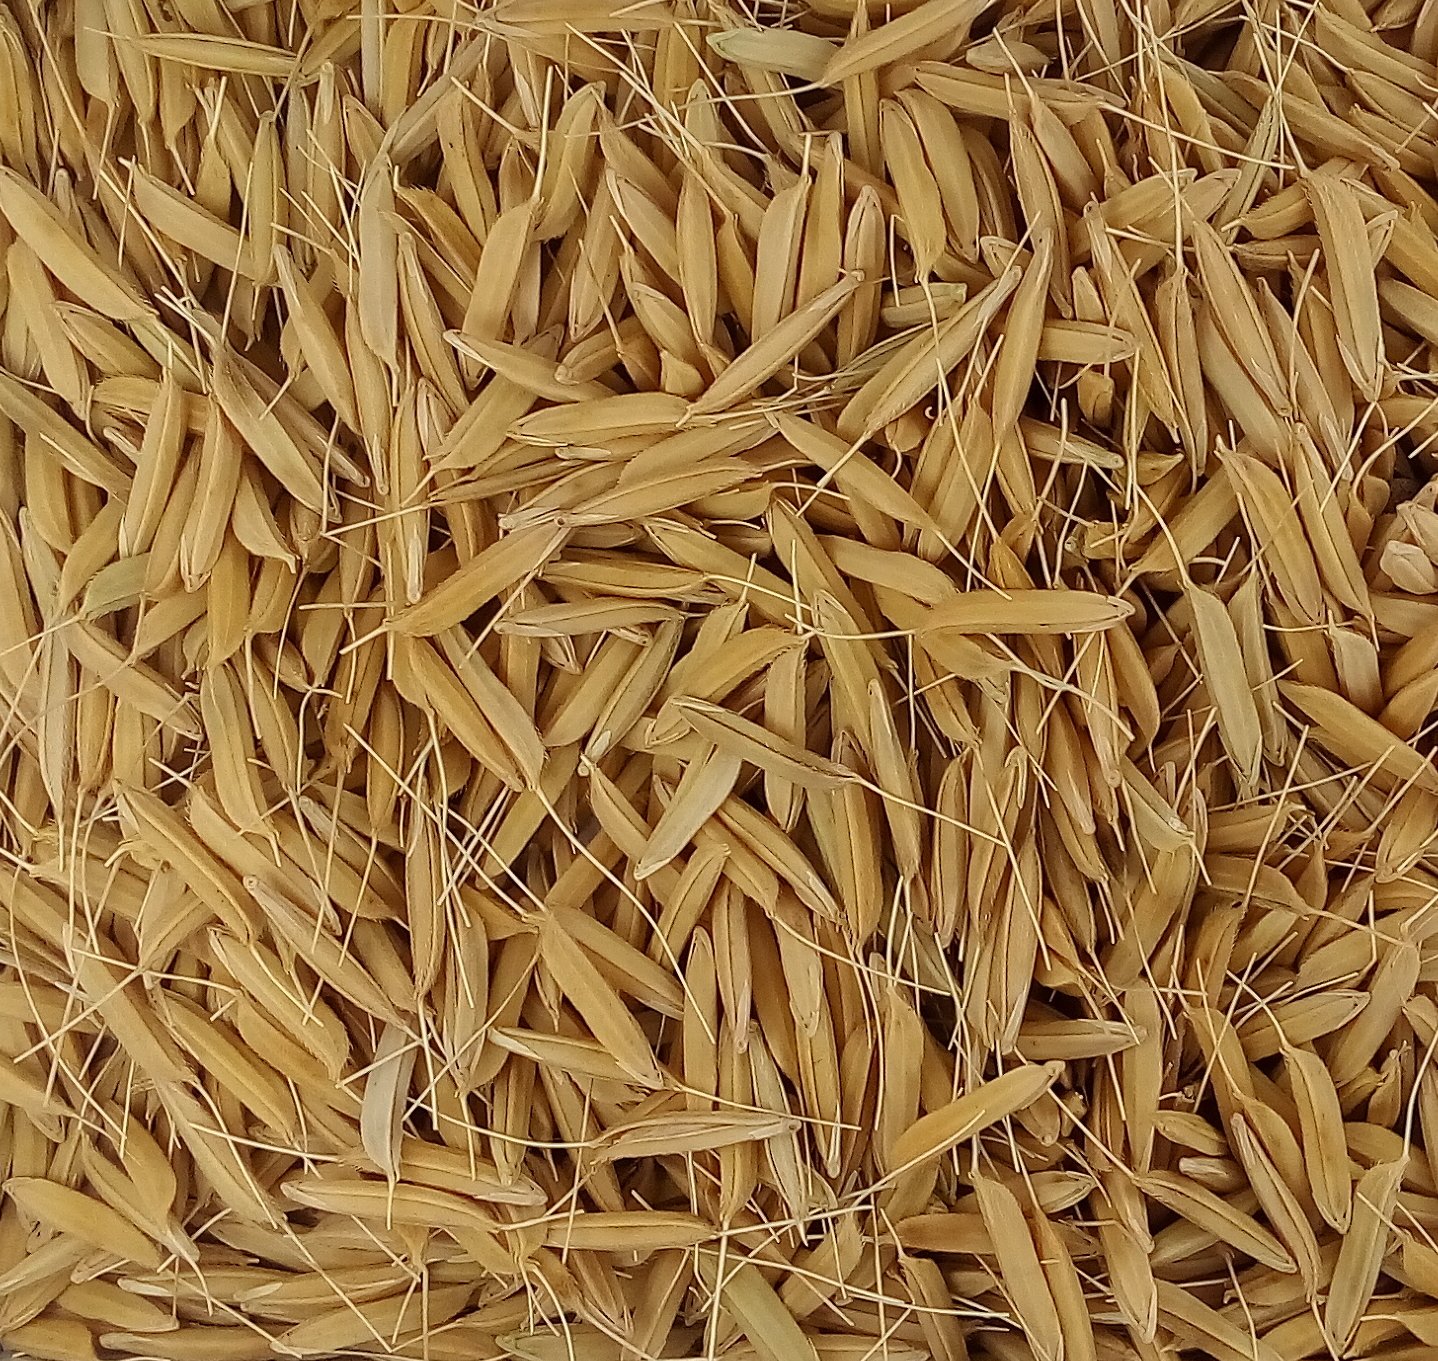
Rice seed variety: PB1